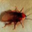
Label: cockroach